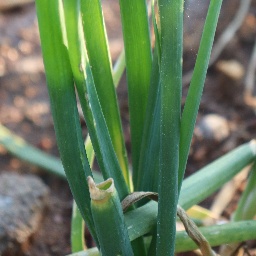
Label: healthy